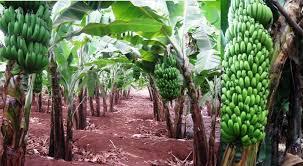
Ndizi hizi ni mingi sana ambazo zimeweza kukomaa zikiwa kwa migomba yao shambani, na hii nikuashiria kuwa eneo hili ni la ukulima au ni la upandaji wa mimea kama ndizi.